Expulsion of Germans from Czechoslovakia

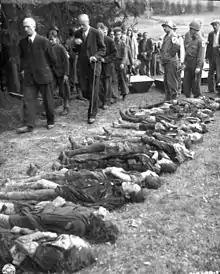
Sudeten Germans are forced to walk past the bodies of 30 Jewish women starved to death by German SS troops in Volary (total of 95 women were tortured to death here)

Developing a clear picture of the expulsion of Germans from Czechoslovakia is difficult because of the chaotic conditions that existed at the end of the war. There was no stable central government and record-keeping was non-existent. Many of the events that occurred during the period were spontaneous and local rather than being the result of coordinated policy directives from a central government. Among these spontaneous events was the removal and detention of the Sudeten Germans which was triggered by the strong anti-German sentiment at the grass-roots level and organized by local officials.